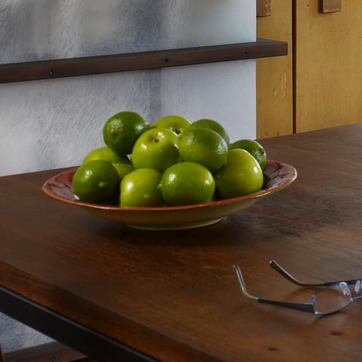
Material: food